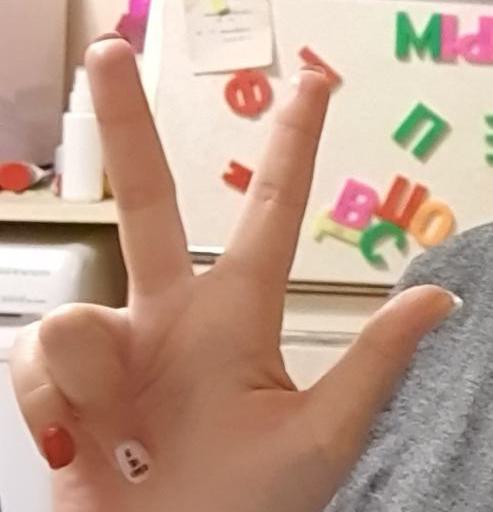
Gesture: three2